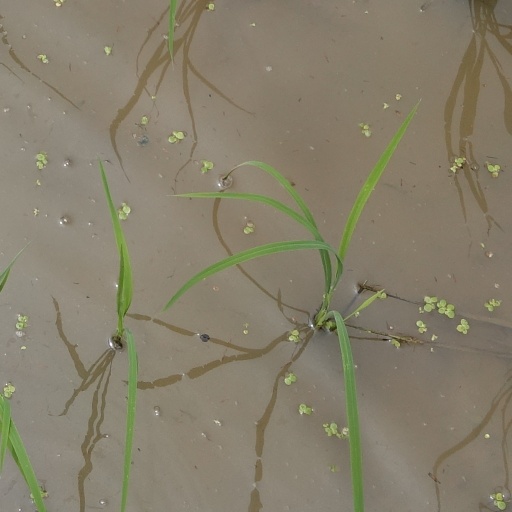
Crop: rice